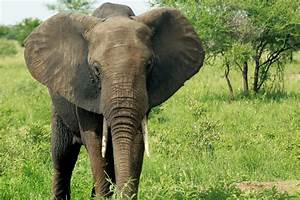
Label: elephant